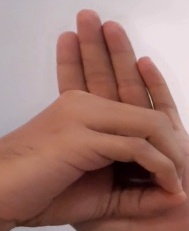
ASL sign: 0